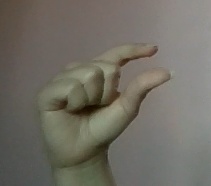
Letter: dal